Nathan Phelps

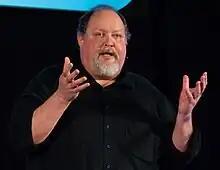
Phelps speaking at , Manchester, UK in 2014

Nathan Phelps (born November 22, 1958) is an American-born Canadian author, LGBT rights activist, and public speaker on the topics of religion and child abuse. He is the sixth-born of the 13 children of Fred Phelps, from whom he had been estranged since his 18th birthday in 1976 until his father's death in 2014. Phelps left his family home when he turned 18, and permanently left the Westboro Baptist Church four years later in 1980. He has since publicly censured the group.